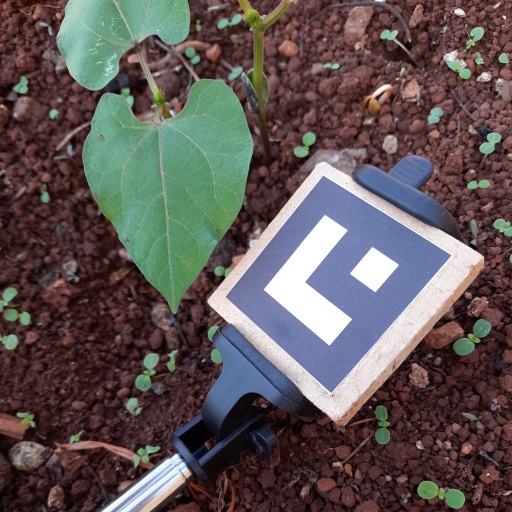
Observations: wavy surface, no eating holes, with soild dust, under shade